Danielle Cormack

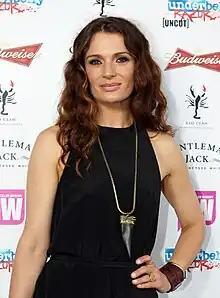
Cormack in 2011

Danielle Cormack (born 26 December 1970 )is a New Zealand stage and screen actress. She was one of the original cast members of the long-running soap opera "Shortland Street", though she is also known for her role as the Amazon Ephiny in the television series "", Cynthia Ross in "The Cult", and Shota in "Legend of the Seeker". Other works include the 2009 film, "Separation City", and the Australian series "Rake".